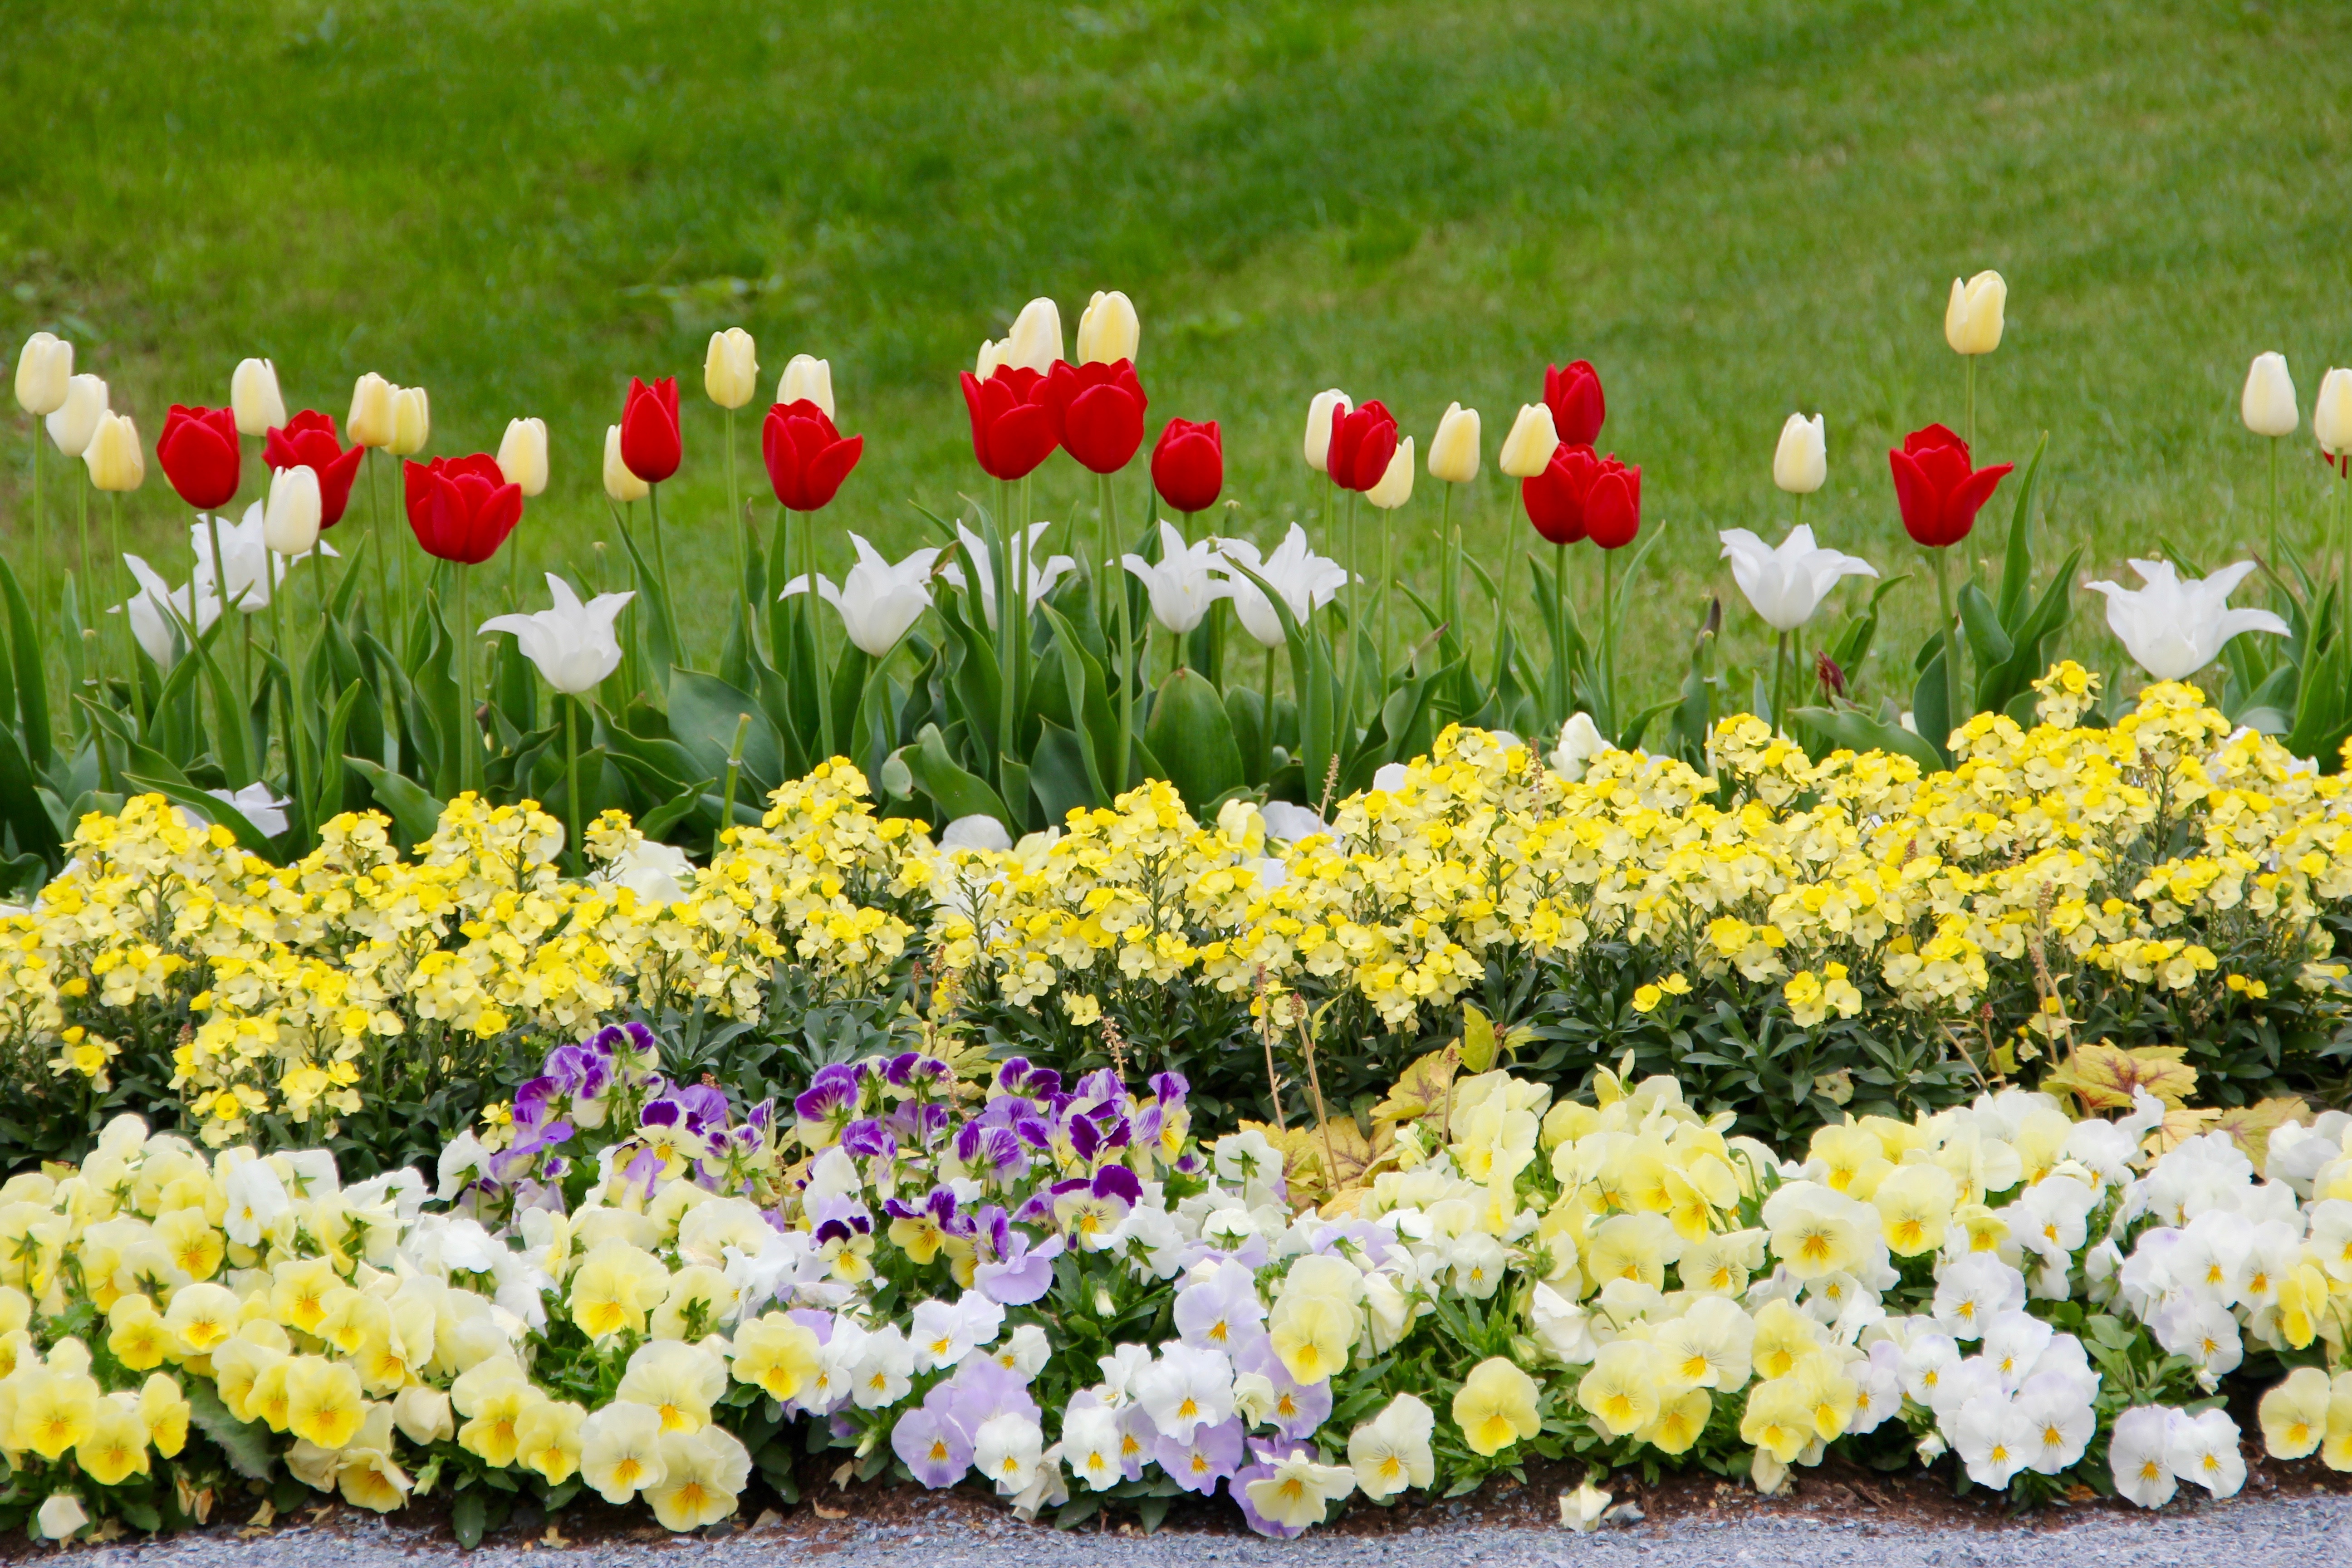
grass, plant, white, lawn, meadow, flower, tulip, red, yellow, flora, wildflower, tulips, tulipa, pansy, flowering plant, schnittblume, tulpenzwiebel, breeding tulip, annual plant, land plant